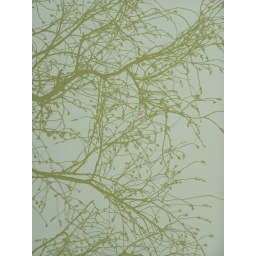
Budding trees in green